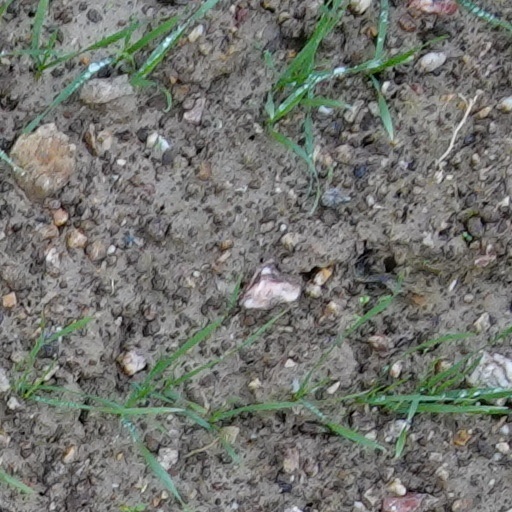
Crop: wheat